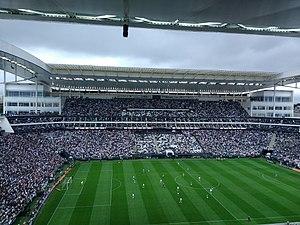
Le Derby Paulista est le nom donné au Brésil au derby de São Paulo entre les équipes de Corinthians et de Palmeiras.